Loïc Féry

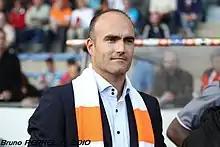
Féry in 2010

Loïc Féry (born 15 March 1974) is a French businessman. He worked as a financial trader in Hong Kong and the City of London from 1997 to 2007, for Société Générale and Crédit Agricole. He founded the investment firm Chenavari in 2007 and became the owner of football club FC Lorient in 2009.